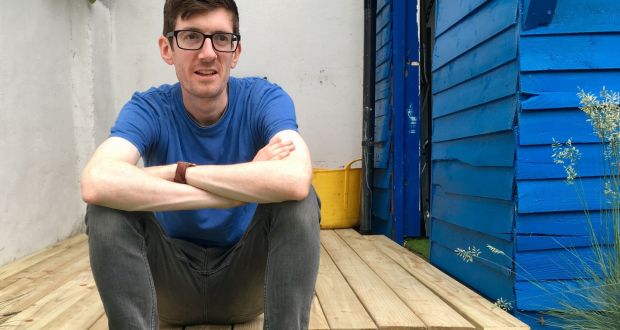
Gender: men